National Party (Poland)

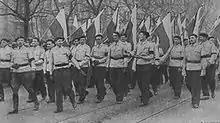
Members of the original Stronnictwo Narodowe at the funeral of Roman Dmowski, Warsaw 1939.

The National Party (or "SN") was a Polish nationalist political party formed on 7 October 1928 after the transformation of the Popular National Union.